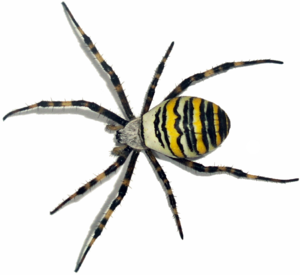
Hvepseedderkop
Hvepseedderkoppen er en edderkop af familien Hjulspindere.